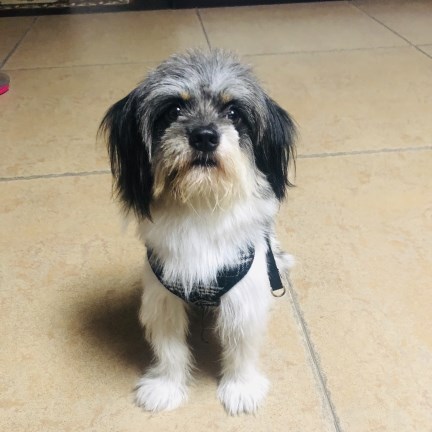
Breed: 806-n000129-papillon